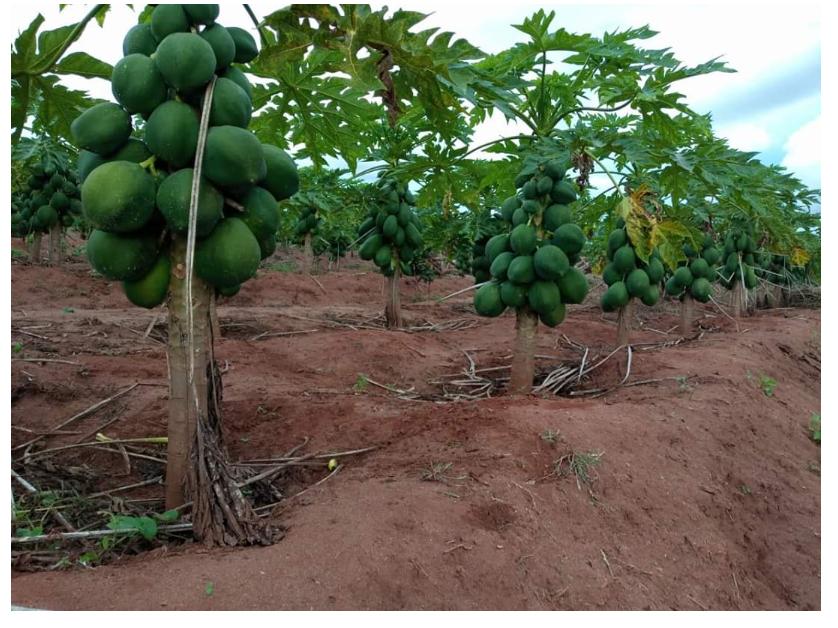
Shamba kubwa lililo na mazao ya biashara, yaliyopandwa aina ya papai, likiwa limepandwa katika mistari, na huku mipapai hiyo ikiwa tayari na mapapai yaliyo katika matawi, yenye rangi ya kijani.